Convection oven

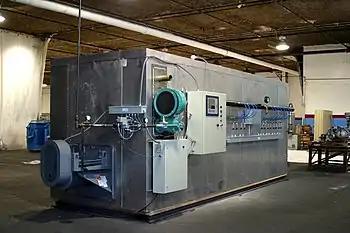
An industrial convection oven used in the aircraft manufacturing industry

Hot air ovens are convection ovens used to sterilize medical equipment.